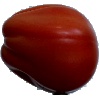
Label: Tomato Heart 1